Sheerness Dockyard

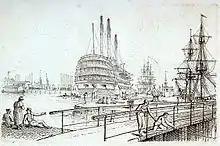
HMS "Trafalgar", with her upper masts and spars removed, in the Great Basin at Sheerness (sketch by Henry Moses, 1824).

Work then began on the dockyard. A scarcity of available housing, the absence of a nearby water supply and the likelihood of contracting ague from the surrounding marshland all led to a lack of workers and caused construction delays. Nevertheless by 1672 the yard was likewise largely structurally complete. The following year saw the first officers appointed to certain key positions in the yard: John Shish as Master Shipwright, Samuel Hunter as Clerk of the Cheque and John Daniell as Storekeeper.